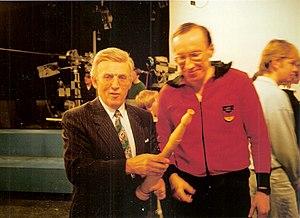
Hans-Joachim „Hajo“ Rauschenbach est un journaliste sportif allemand.